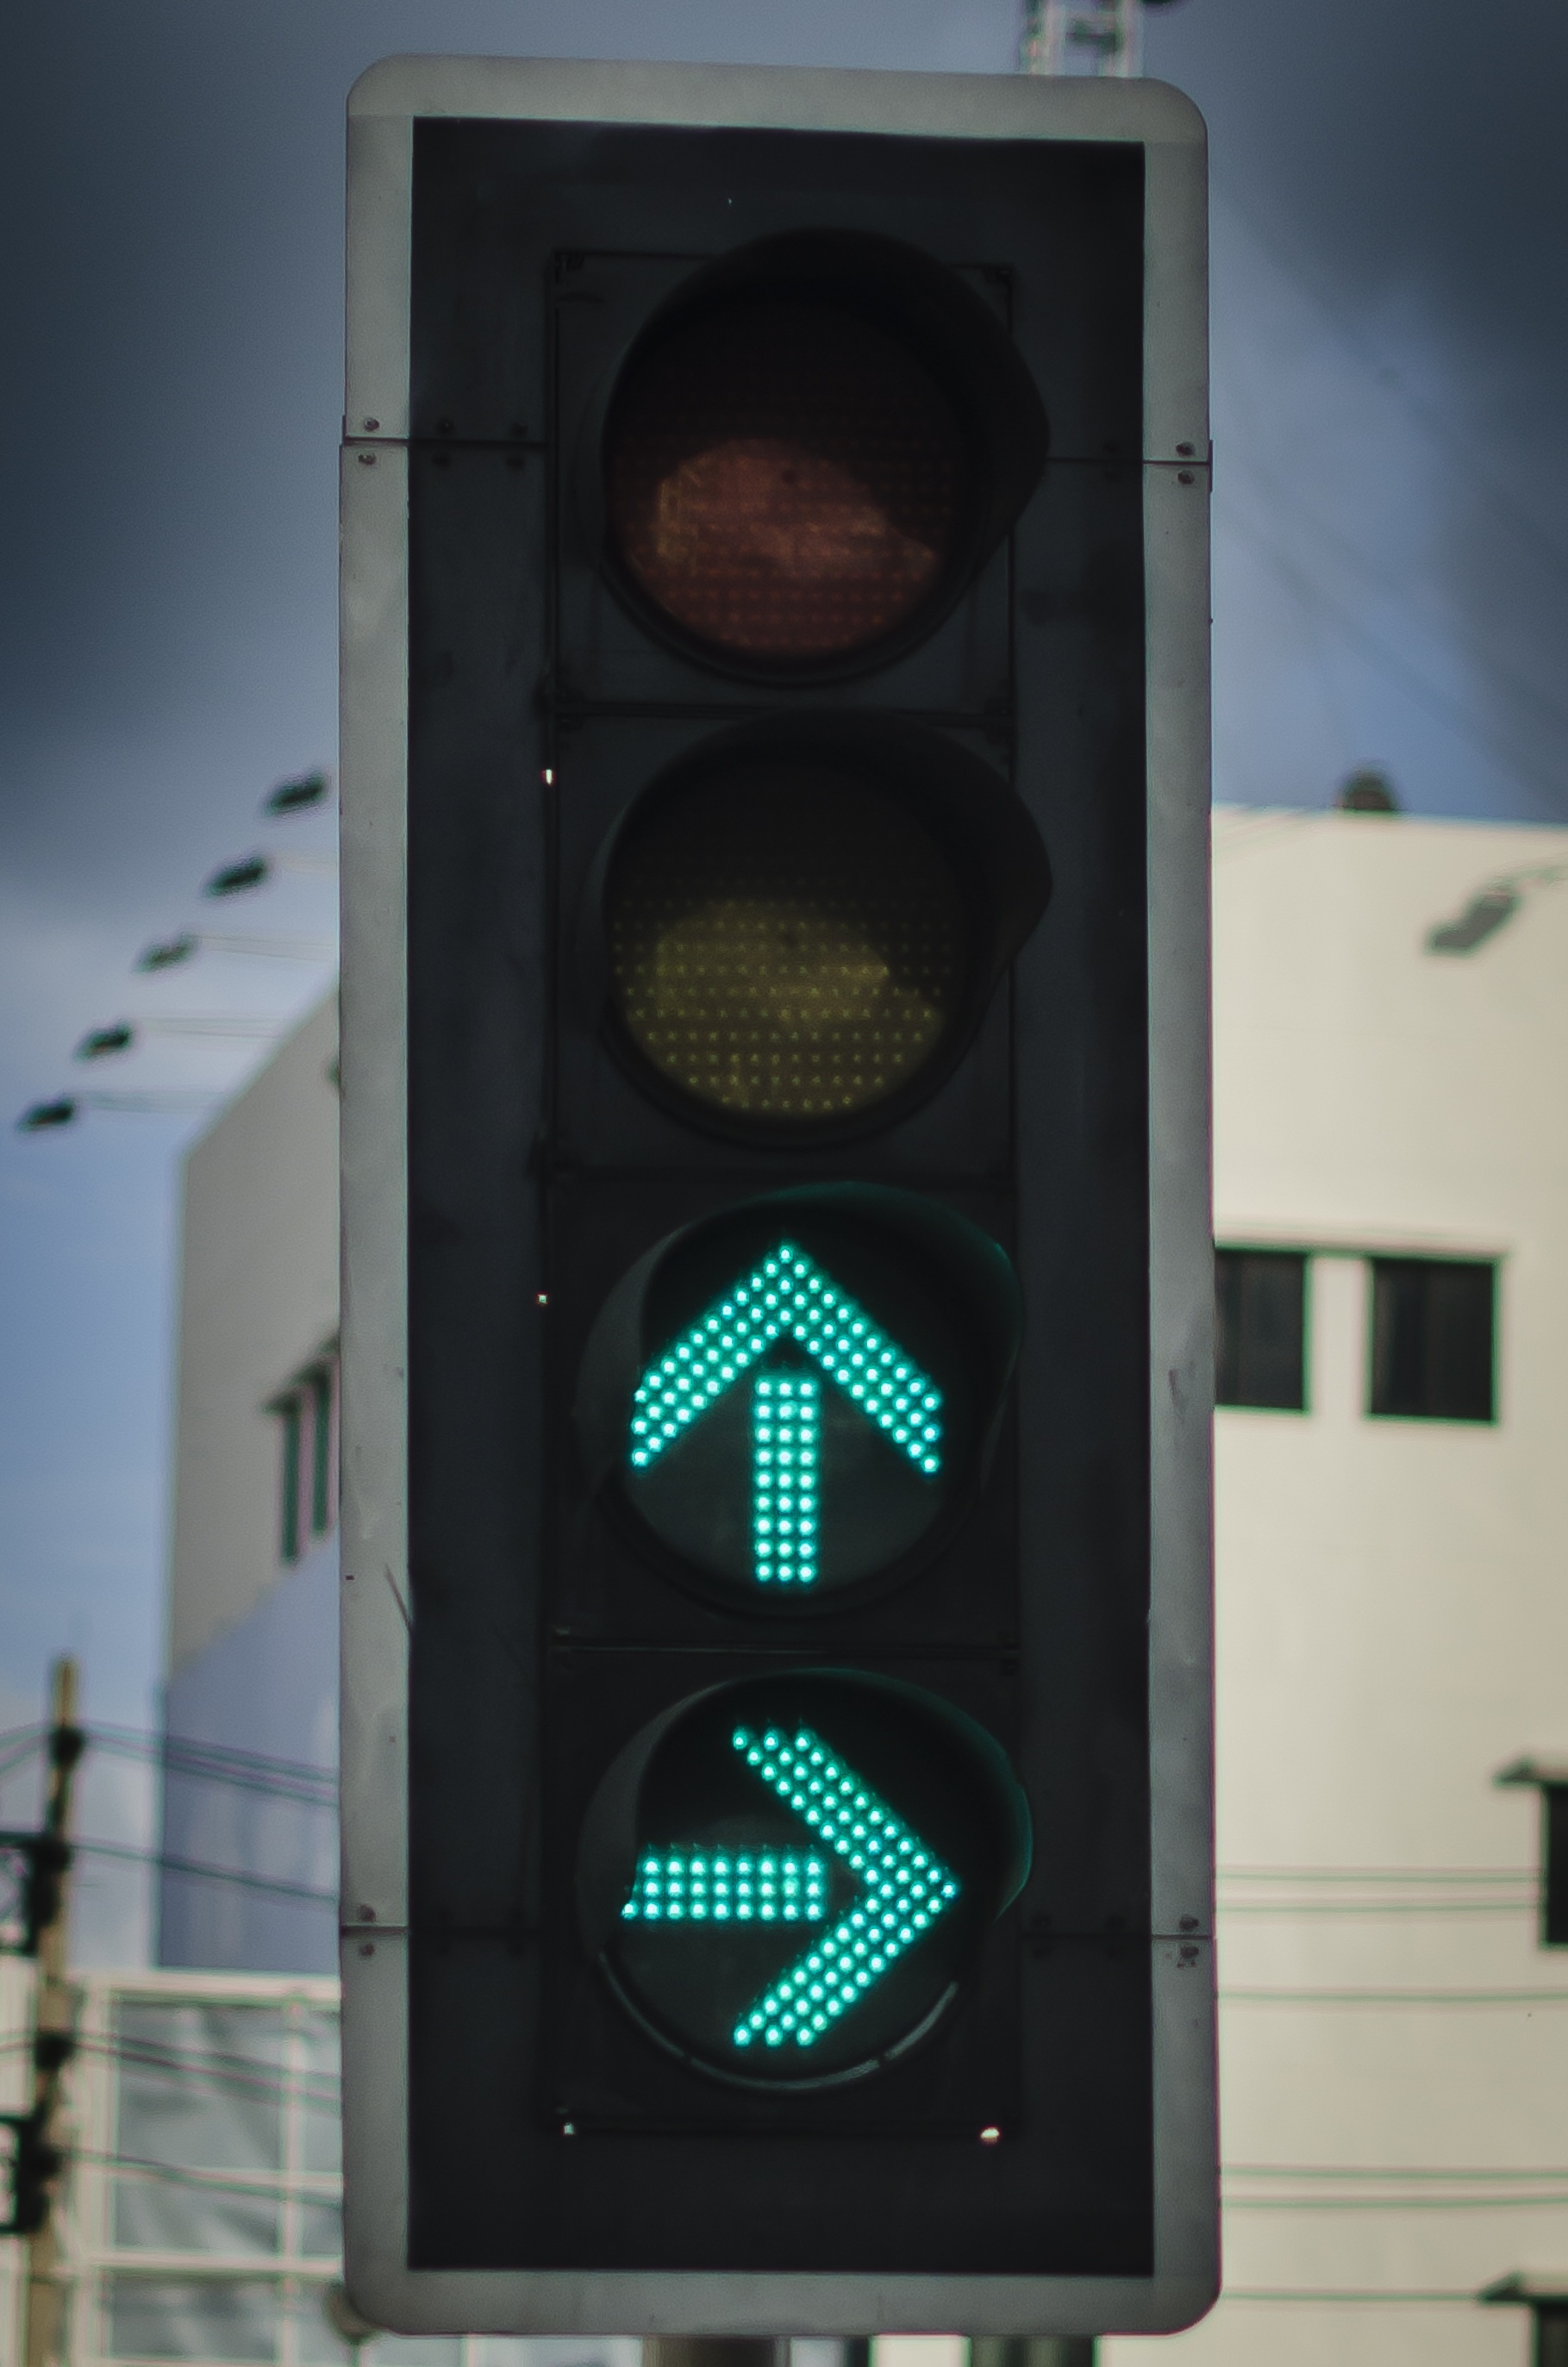
light, road, traffic, window, sign, green, color, signal, blue, signage, lighting, traffic light, safety, light fixture, shape, display device, signaling device